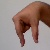
The image shows a hand gesture representing the letter 'Q' in Indian Sign Language.